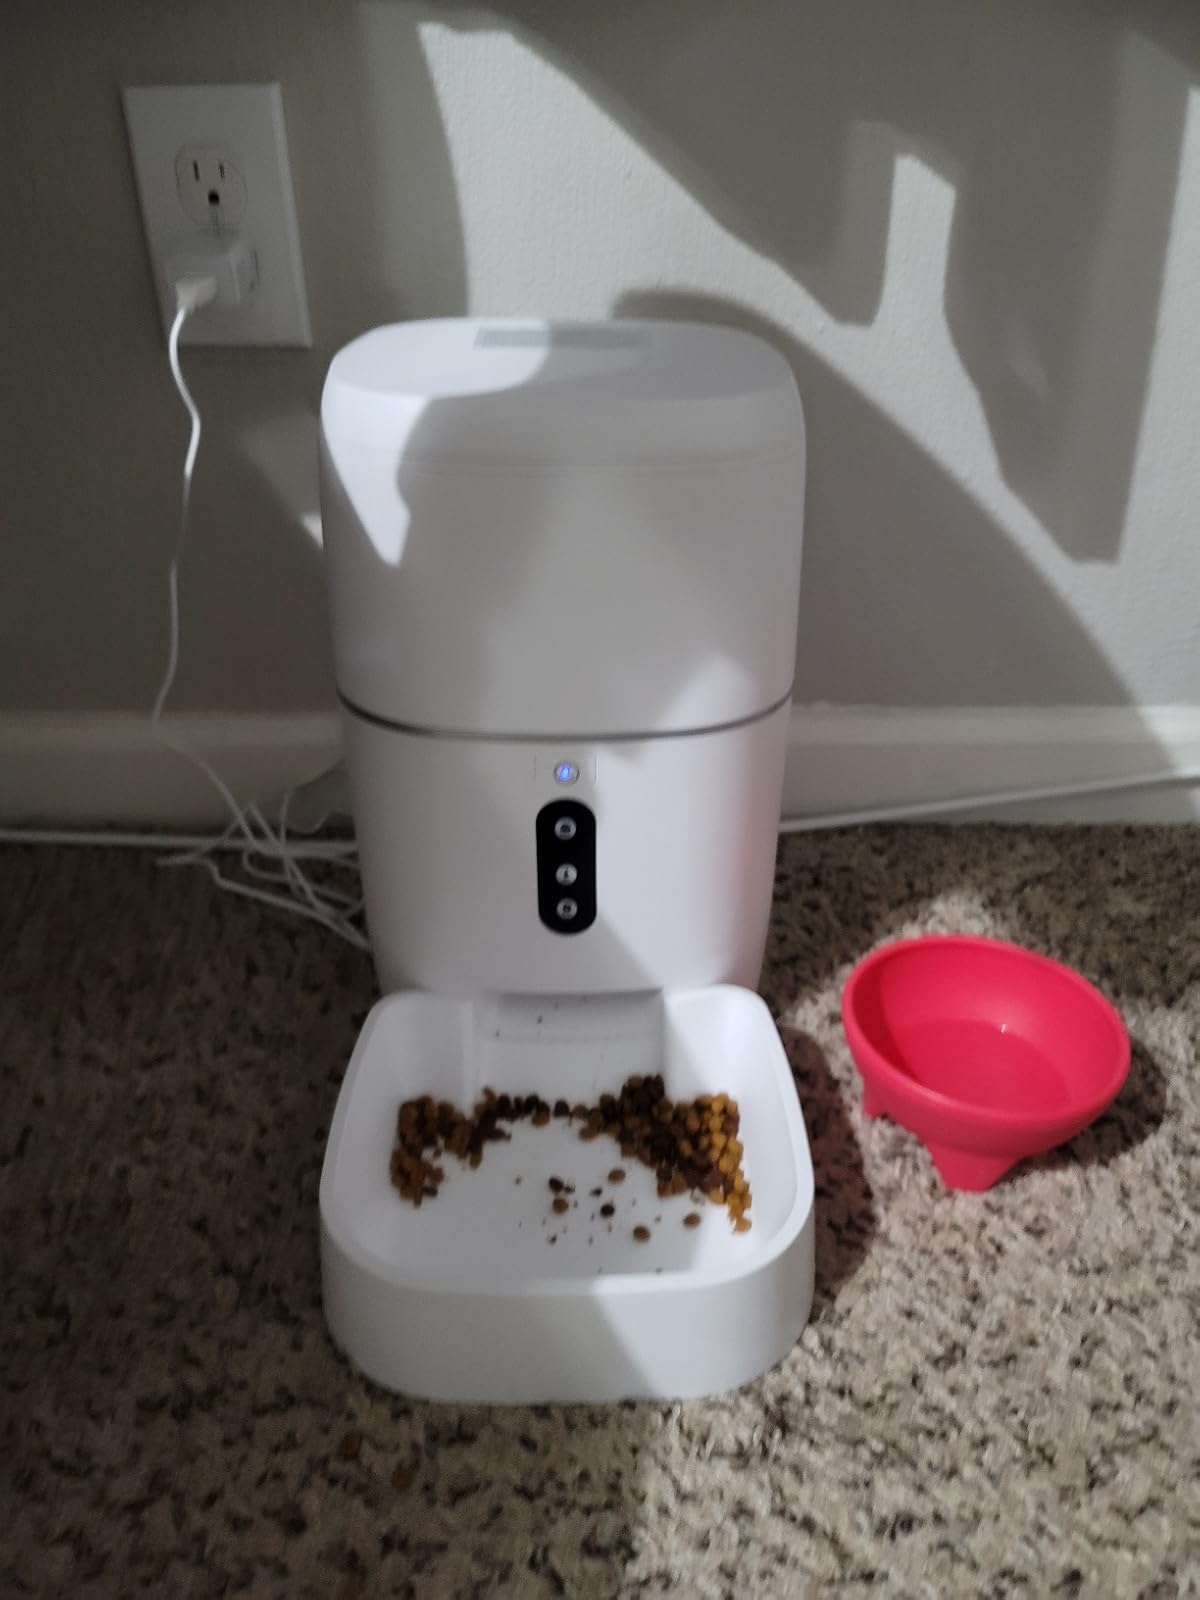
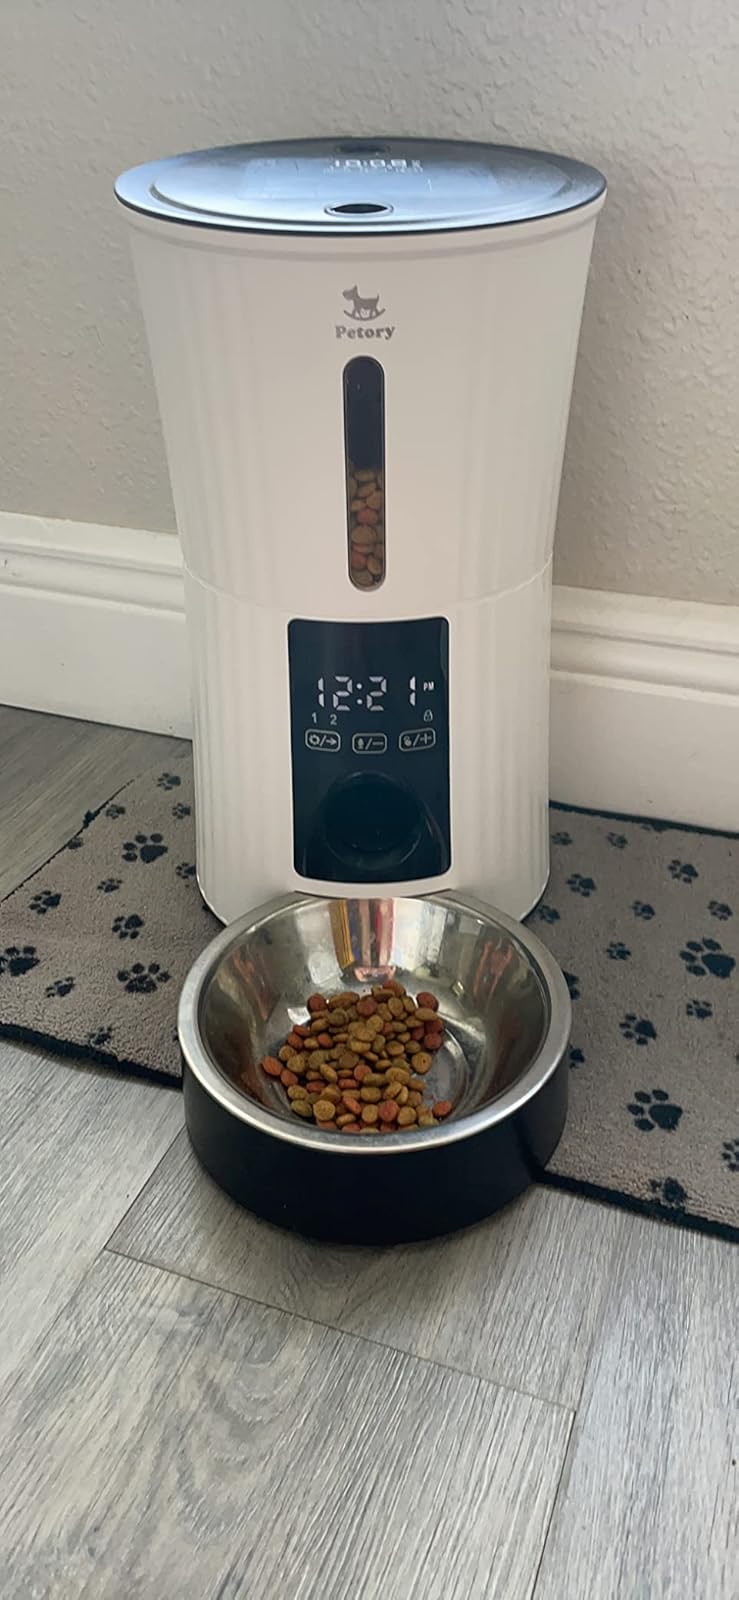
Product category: items_feeder
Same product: no